Ken Gipson

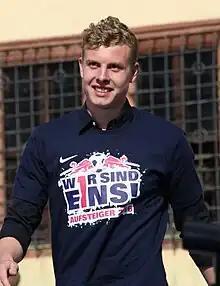
Gipson in 2016

Ken Martin Gipson (born 24 February 1996) is a German professional footballer who plays as a right-back for Carl Zeiss Jena.